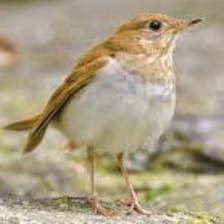
Species: VEERY
Scientific name: CATHARUS FUSCESCENS